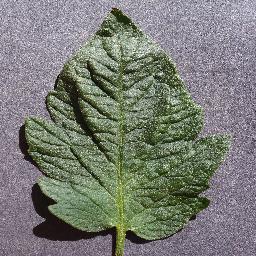
Label: Tomato___healthy